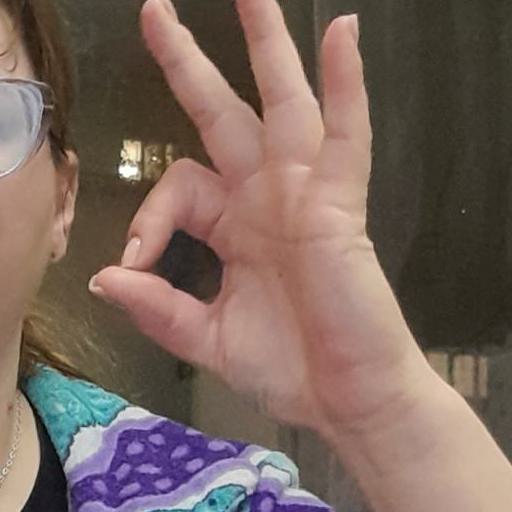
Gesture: ok